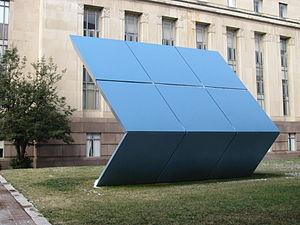
La ville de Washington compte de nombreuses sculptures en plein air. La Smithsonian Institution en compte près de 900 dans son inventaire. En plus des plus célèbres monuments et mémoriaux de la capitale, de nombreuses personnalités reconnues comme des héros nationaux ont été honorées, à titre posthume, une statue les représentant dans un parc ou une place publique. Certains de ces personnages de l'histoire américaine sont représentés plusieurs fois dans la capitale. Abraham Lincoln, par exemple, est représenté par au moins trois sculptures, dont celles au Lincoln Memorial, au Lincoln Park, et à l'ancienne Cour supérieure du district de Columbia. Plusieurs personnalités internationales, telles Mohandas Karamchand Gandhi, ont également été immortalisées par des statues. D'autres figures humaines ne font référence à aucun personnage historique telle par exemple la statue de la Liberté qui ne doit pas être confondue avec la statue de la Liberté à New York, statue allégorique de 19 ½ pieds de haut qui repose au sommet du dôme du Capitole.